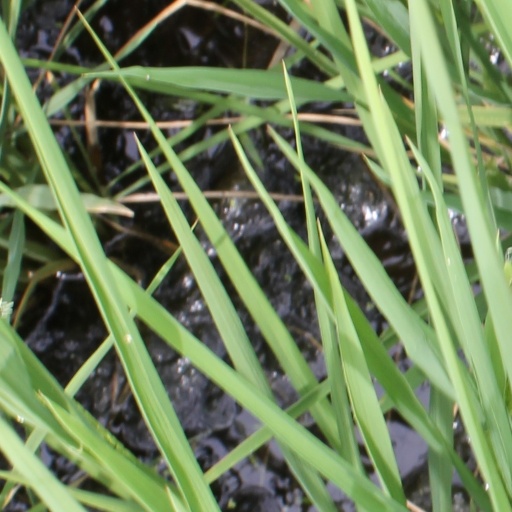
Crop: rice